Peter Rothwell

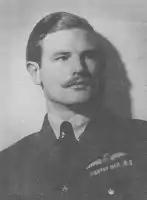
Squadron Leader Peter Rothwell

Squadron Leader Peter Rothwell (20 October 1920 – 20 December 2010) was an English bomber pilot in the Second World War and a key figure in the defence of Malta during World War II.